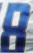
Number: 8